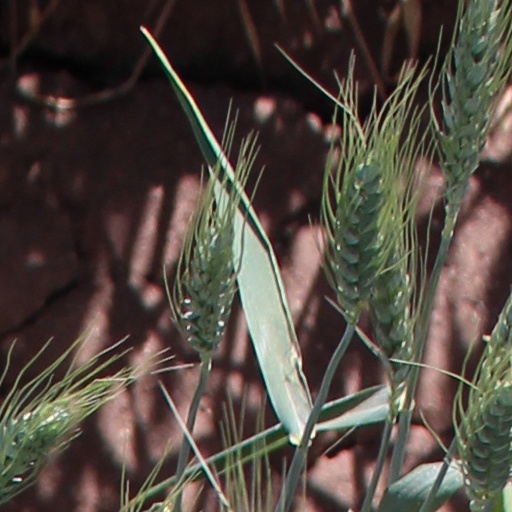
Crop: wheat